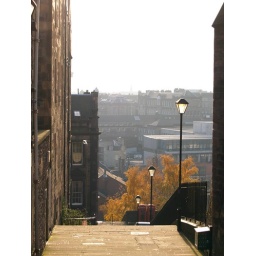
Walking around Edinburgh, seen from castle hill